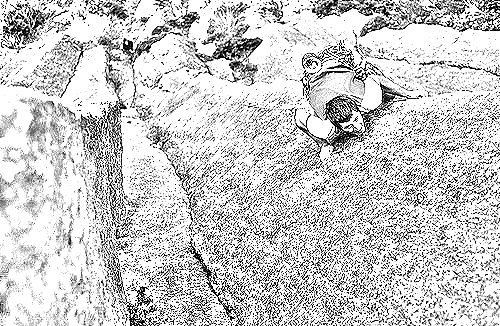
Portrait style: Sketch Portrait